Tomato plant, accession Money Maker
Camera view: vertical (180 deg); turntable rotation: 30 degrees
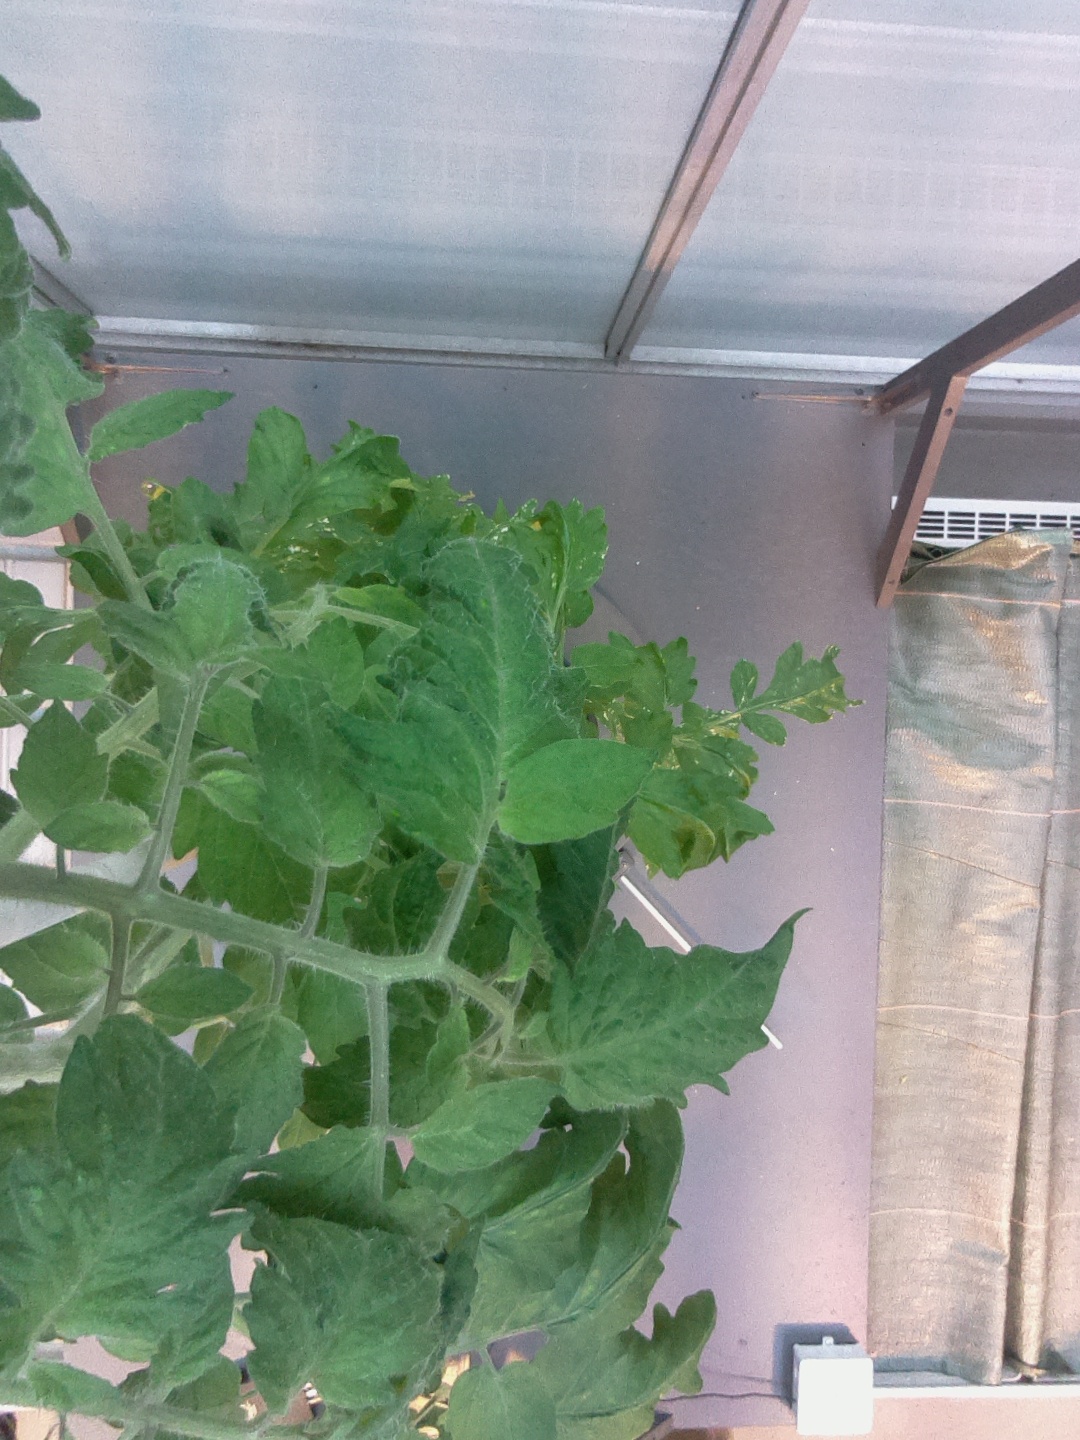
BBCH growth stage 67: Full flowering, 70%-80% of flowers open, more petals falling